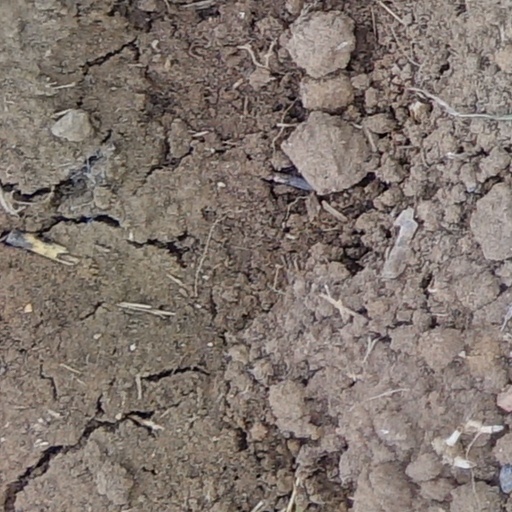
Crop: wheat